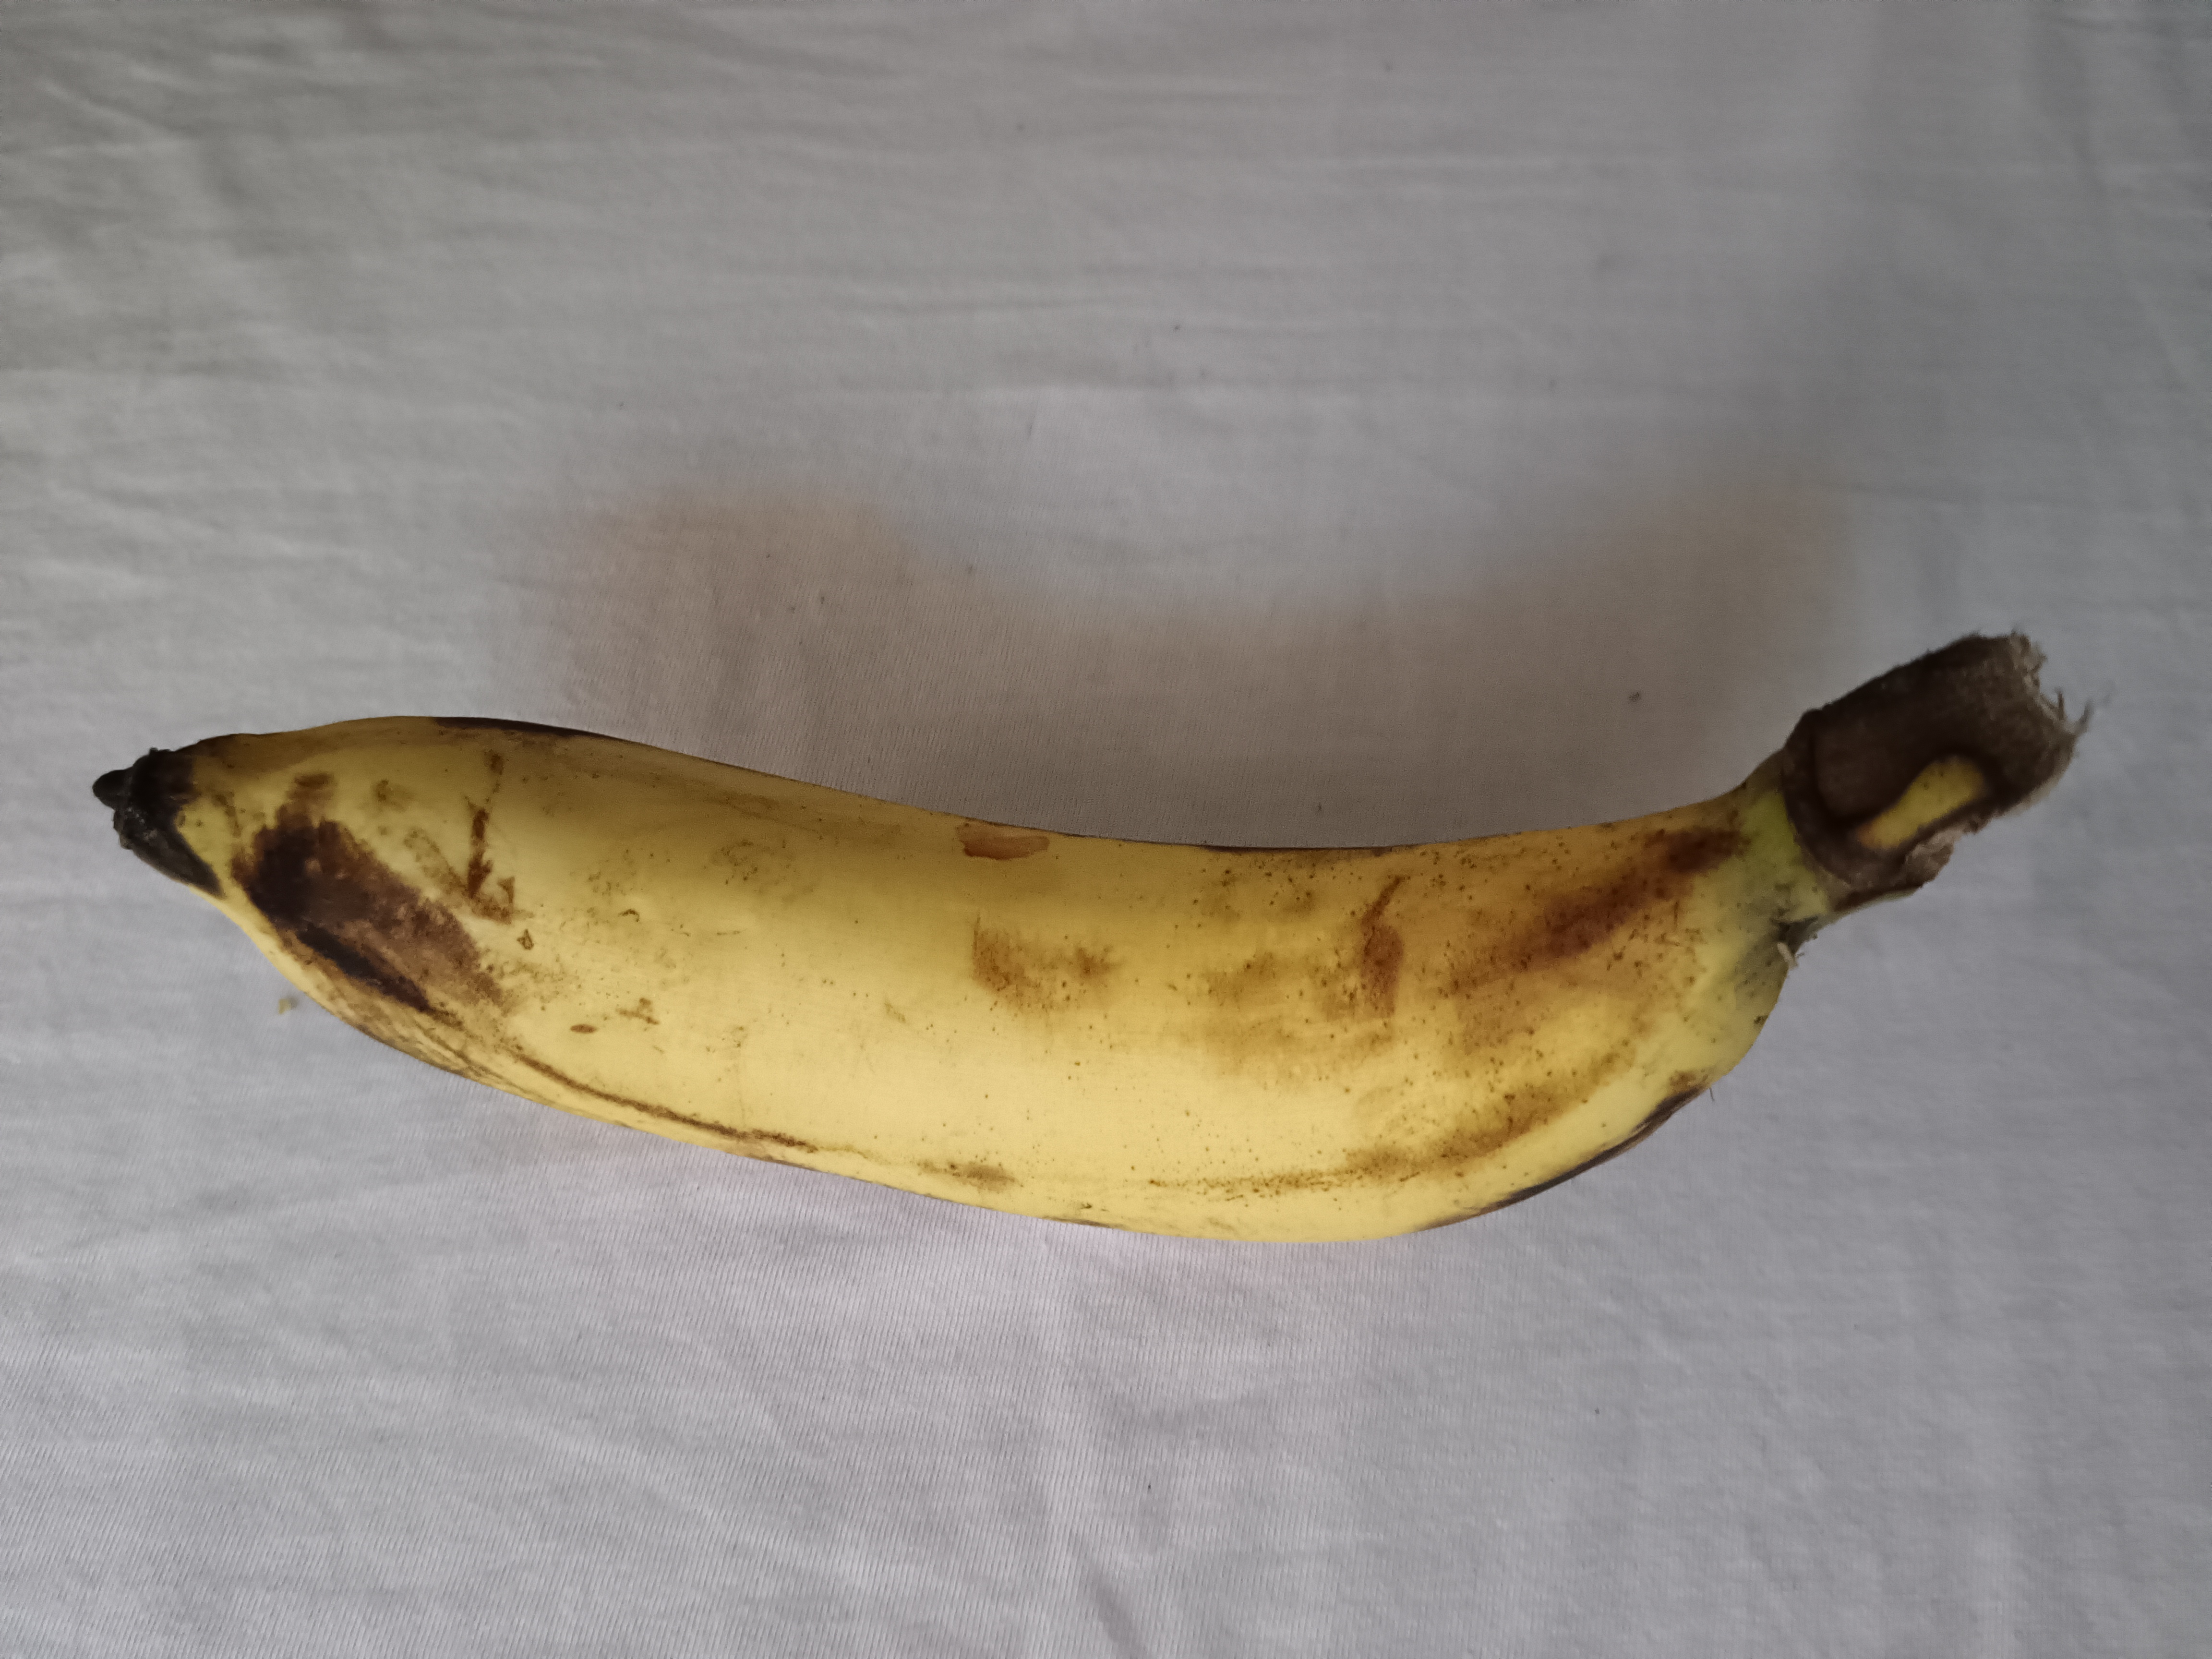
Banana variety: Shagor